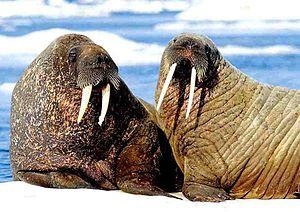
Sermilik — ou, en danois : Egede og Rothes Fjord — est un fjord situé dans le Sud-Est du Groenland. Il fait partie de la municipalité de Sermersooq. Recouvrant une surface totale de 1 103 km², Sermilik est le plus vaste fjord du Sud-Est du Groenland.